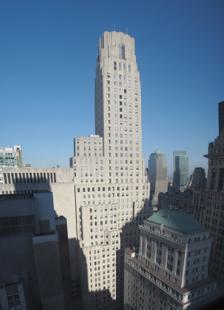
Building: 1 Wall Street
Country: United States of America
Year built: 1931
Residential skyscraper in Manhattan, New York Not to be confused with 1 Wall Street Court ; Wall Street 1 (film) ; Wallstreet 1 (computer) ; or 48 Wall Street , also known as the Bank of New York Building. 1 Wall Street Seen from the east in 2010 General information Type Mixed use (residential and commercial) Architectural style Art Deco Location Manhattan , New York Country United States Coordinates 40°42′26″N 74°00′42″W / 40.70722°N 74.01167°W / 40.70722; -74.01167 Construction started 1929 (original building) 1963 (annex) Completed 1931 (original building) 1965 (annex) Opening March 24, 1931 Renovated 2018–2023 Owner Macklowe Properties Height Roof 654 ft (199 m) Top floor 52 Technical details Floor count 50 Floor area 1,165,645 sq ft (108,292.0 m 2 ) Lifts/elevators 41 Design and construction Architect(s) Ralph Walker Developer Irving Trust Main contractor Marc Eidlitz References New York City Landmark Designated March 13, 2001 Reference no. 2029 Designated entity Original building: exterior New York City Landmark Designated June 25, 2024 Reference no. 2679 Designated entity Red Room: interior U.S. Historic district Contributing property Part of Wall Street Historic District Reference no. 07000063 1 Wall Street (also known as the Irving Trust Company Building , the Bank of New York Building , and the BNY Mellon Building ) is a 654-foot-tall (199 m) Art Deco skyscraper in the Financial District of Lower Manhattan , New York City. The building, which occupies a full city block , consists of two sections. The original 50-story building was designed by Ralph Thomas Walker of the firm Voorhees, Gmelin and Walker and constructed between 1929 and 1931 for Irving Trust , an early-20th-century American bank. A 28-story annex to the south (later expanded to 36 stories) was designed by the successor firm Voorhees, Walker, Smith, Smith & Haines and built between 1963 and 1965. The limestone facade consists of slight inwardly-curved bays with fluting to resemble curtains. On the lower stories are narrow windows and elaborate entrances. The massing of 1 Wall Street incorporates numerous small setbacks , and there are chamfers at the corners of the original building. The top of the original building consists of a freestanding tower with fluted windowless bays. The facade of the annex is crafted in a style reminiscent of the original structure. The original building has an ornate lobby, known as the Red Room, with colored mosaics. The 10th through 45th floors were originally rented to tenants, while the other floors contained offices, lounges, and other spaces for Irving Trust. After 1 Wall Street was converted to a residential building, the upper stories were divided into 566 condominium apartments. At the time of its construction, 1 Wall Street occupied what was one of the most valuable plots in the city. The building replaced three previous structures, including the Manhattan Life Insurance Building , which was once the world's tallest building. After Irving Trust was acquired by the Bank of New York (BNY) in 1988, 1 Wall Street served as the global headquarters of BNY and its successor BNY Mellon through 2015. After the developer Harry Macklowe purchased the building, he renovated it from 2018 to 2023, converting the interior to residential units with some commercial space. The building is one of New York City's Art Deco landmarks , although architectural critics initially ignored it in favor of such buildings as the Empire State Building and the Chrysler Building . The exterior of the building's original section was designated as a city landmark in 2001, and the Red Room was similarly designated in 2024. In addition, the structure is a contributing property to the Wall Street Historic District , a National Register of Historic Places district created in 2007. Site 1 Wall Street occupies an entire city block in the Financial District of Lower Manhattan in New York City. The site is bounded by Broadway to the west, Wall Street to the north, New Street to the east, and Exchange Place to the south. 1 Wall Street is adjacent to the Adams Express Building , 65 Broadway , the Empire Building , Trinity Church , and Trinity Church's churchyard to the west; the American Surety Company Building to the north; 14 Wall Street to the northeast; the New York Stock Exchange Building to the east; and 52 Broadway to the south. Entrances to the New York City Subway 's Wall Street station , served by the 4 and ​ 5 trains, are adjacent to the building. Because of the curves in the facade , the original structure does not completely occupy its full land lot ; instead, 180 square feet (17 m 2 ) is used as a sidewalk. At the chamfered corners of the building, the facade is recessed as much as 7.5 feet (2.3 m) from the lot line. Under municipal law, any private land that was adjacent to public property (but not clearly marked as such) would eventually revert to the government of New York City . Consequently, when 1 Wall Street was built, its main occupant Irving Trust embedded small metal plaques to delineate the boundaries of its lot, thereby preventing the city government from seizing the land. Architecture The original building was designed by Ralph Walker of the Voorhees, Gmelin and Walker in the Art Deco style. The annex was designed by Voorhees, Gmelin and Walker's successor firm Voorhees, Walker, Smith, Smith & Haines . Everett Meeks, the dean of the Yale School of Art , was the original building's design consultant. The original building reaches 50 stories and stands 654 feet (199 m) tall. The southern annex was originally 28 stories tall with a height of about 391 feet (119 m), but it was expanded in 2019 to 36 stories with a height of about 494 feet (151 m). SLCE Architects designed the building's residential conversion in the late 2010s and early 2020s, including the addition to the southern annex. Dormer structures of up to two stories are located on the tops of both sections. Although author Daniel Abramson said 1 Wall Street was "Art Deco in many respects", historian Anthony Robins characterized the building as being "Gothic Modern—a skyscraper reflection of Trinity Church". Walker had designed other Art Deco buildings in the New York City area, mainly telecommunications structures. These included the Barclay–Vesey Building (1927), New Jersey Bell Headquarters Building (1929), 60 Hudson Street (1930), and 32 Avenue of the Americas (1932), as well as telephone buildings in upstate New York . Architectural writer Robert A. M. Stern characterized 1 Wall Street as "Walker's only completed skyscraper". Form and facade Entrance to 1 Wall Street 1 Wall Street's facade is made primarily of limestone. This contrasts with the brick facades of Walker's telecommunications buildings, the use of which was likely influenced by Dutch and German Expressionism . At the time of 1 Wall Street's construction, limestone was a relatively expensive material and was rarely used for a building's entire facade, with cheaper brick being used instead. 1 Wall Street also contains numerous setbacks on its exterior. Though setbacks in New York City skyscrapers were mandated by the 1916 Zoning Resolution to allow light and air to reach the streets below, they later became a defining feature of the Art Deco style. The facade has uninterrupted vertical piers , similar to other Art Deco buildings. Although the piers emphasize the building's height, Walker said this effect was not the main goal of his design. Original building The original 1931 building is on the northern portion of the site. The first twenty stories occupy almost the entire site. The building has a series of small setbacks starting at the 21st story and continuing until the 35th story, above which a slender tower rises. The setbacks on the Broadway and Wall Street elevations alternate with each other. The southern portion of the original building rises as high as a dormer on the 37th floor; the 36th floor is the highest that also connects to the annex. The original structure measures 179 feet (55 m) on Broadway by 102 feet (31 m) on Wall Street. The tower stories, from the 37th to the 48th floors, measure 60 by 80 feet (18 by 24 m) each. The top two stories constituted an executive penthouse. Walker's design emphasized the decorative details of the building's facade; by contrast, other early-20th-century skyscrapers in Lower Manhattan had emphasized the massing . The facade includes indented vertical bays with fluting , which are arranged like curtains, although the facade could also resemble a cliff-like natural shape from different angles. Walker said the building would "have 200 thousand people looking at it from all sides" in a single year, including workers and pedestrians, and he wanted them to have "mental relief and pleasure" when viewing it. Walker also said he "tried to superimpose one rhythm upon a basic rhythm"; as such, he treated the facade as a series of "rhythmic motifs" in different sizes. The resulting concave bays were angled inward at a pitch of 1:9. Each of the bays is separated by curved, projecting piers that rise to each setback. Several piers also have vertical incisions for emphasis. The windows of the original building contained custom curved frames to fit into the facade, which added $40,000 to the construction cost. The base of the original building is composed of the lowest three stories. The section of the base along Wall Street is eight bays wide, with a double-width entrance in the middle of the Wall Street facade, which is reached by a short flight of stairs and leads to the main lobby. The entryway is framed by a jagged portal. The sections of the base on Broadway and New Street are seventeen bays wide. On the New Street elevation, the name "Voorhees, Gmelin & Walker" is printed in cursive script. There is an exposed granite basement on New Street with a service entrance. On the upper floors, each of the bays has a single sash window on each floor. The northwestern and northeastern corners of the building are both chamfered, which respectively connect the western and eastern elevations of the facade with the northern elevation. Annex The southern annex, completed in 1965, is also mostly made of limestone. On the New Street side, there are setbacks above the 5th and 10th floors; the building then rises as a slender slab with setbacks on the 29th, 34th, and 35th floors. Along Broadway, the facade of the annex was originally recessed behind that of the original building by two bays . In 2018, a glass-clad entrance to the retail space was constructed in front of the annex. The entrance structure ranges between one and seven stories high. The facade of the 2018 addition projects forward to the facade of the original structure. Eight stories were also built atop the initial portion of the annex. In total, according to zoning documents, the annex measures 180 feet (55 m) on Broadway and 132.5 feet (40.4 m) on Exchange Place. Features External videos Tour an Art Deco Masterpiece, The Daily 360 , The New York Times The building contains 10 elevators as of 2019, compared with 43 elevators and 14 escalators prior to the building's residential conversion. When built, 1 Wall Street had 29 elevators, some of which were near the building's exterior walls. Irving Trust had six private elevators accessed from Wall Street. There were three groups of elevators in the rest of the building, serving the lower, intermediate, or upper floors; these elevators could be reached from Broadway, New Street, or the subway. Because the New Street side of the building was lower than the Broadway side, engineers configured the original elevator shafts so that double-deck elevators could be installed if necessary, but these double-deck elevators were never built. At its completion, 1 Wall Street was the first office structure in Lower Manhattan to use alternating current for electric power. It included a network of pneumatic tubes for sending documents between floors. When 1 Wall Street was converted to residential use, all of the elevators were moved to the center of the building. There is 1,165,645 sq ft (108,292 m 2 ) of interior space, of which the original building had 500,000 square feet (46,000 m 2 ) of floor space. The original building's first through 21st stories each spanned 15,000 square feet (1,400 m 2 ). There are also five basement levels under the original structure, three of which are below sea level. A corridor inside 1 Wall Street's basement, stretching between Broadway and New Street, provided access to the northbound platform of the Wall Street station, but it had been converted to a communications room by 2000. Upon the building's opening, Irving Trust occupied the basements, lowest ten floors, and uppermost three floors. Following its residential conversion, 1 Wall Street contained 678,000 square feet (63,000 m 2 ) of residential space and 166,000 square feet (15,400 m 2 ) of commercial space. The top stories of the annex (completed in 2023) were largely built as voided slabs ; hollow plastic spheres were embedded into the concrete floor slabs to reduce the slabs' weight. The glass retail addition is cantilevered outward from the original annex, avoiding the need to drill into the Wall Street subway station, which is located directly underneath the retail addition. Red Room and lobby Interior of the Red Room At ground level is the Red Room. Walker and his associate Perry Coke Smith designed the room, while artist Hildreth Meière was hired as a "color consultant". The space was intended mainly as a reception room for the bank and was accessed primarily from Wall Street to the north. The Red Room had no tellers' counters since Irving Trust was a commercial bank , rather than a savings bank . Lewis Pierson of Irving Trust described the Red Room as a place "where we shall meet our customers and friends". Unlike earlier banking rooms such as those in the Williamsburgh Savings Bank Building and National City Bank Building , the Red Room did not contain classical-style decorations. The Red Room measures 100 feet (30 m) long from west to east and 40 feet (12 m) wide from north to south. The ceiling is variously cited as measuring 30 feet (9.1 m), 33 feet (10 m), or 37 feet (11 m) high. The room is shaped like an oblong polygon, and there are few right angles within the space. On the north wall is a bronze-clad entrance vestibule, while on the south wall are frosted double glass doors leading to the elevator foyer. There are arched windows on the eastern and western walls, as well as doors on the northern and southern walls. Each of the windows to the east and west has a deep sill, and there are also lancet windows on either side of the entrance to the north. There are radiators with ornate bronze grilles beneath each window. When Irving Trust occupied the building, the Red Room had some chairs and desks. The brokers' loan officers had desks next to the eastern wall, while the officers of Irving Trust's city office sat at desks near the western wall. Because the building was completed just after the Wall Street Crash of 1929 , the Red Room's design included ornate materials to attract customers. The floor is made of red terrazzo tiles. Walker and Smith personally supervised the creation of the floor tiles in Berlin. The walls and ceilings are decorated with 8,911 square feet (827.9 m 2 ) or 13,000 square feet (1,200 m 2 ) of mosaics, which were designed by Meière and manufactured by the Ravenna Mosaic Company in Long Island City and Berlin. The color scheme of the mosaic ranges from red-on-blue on the walls to gold-on-black on the ceiling. The tiles gradually become lighter on the upper portions of the walls, drawing visitors' attention toward the ceiling. The mosaic also contains abstract gold patterns. The rest of the walls is made of Pyrenees black marble, and the columns are made of Verona red marble, similar to a design used in the Stockholm City Hall . The two columns are placed on an east-west axis and have bronze capitals. At the northern and southern ends of the room, the ceiling slants slightly upward. South of the entrance is a foyer that runs between Broadway and New Street, with two polygonal piers. The foyer in turn connected directly to the building's elevators. The Broadway and New Street lobby had walls made of Pyrenees black marble. The ceiling also had an allegorical painting measuring 20 by 66 feet (6.1 by 20.1 m), depicting the influence of wealth on the creation of beauty. Meière and Kimon Nicolaïdes designed the painting. When the annex was built, the expanded lobby floor was clad in travertine , and the original lobby's ceiling was covered with a dropped ceiling . Upper floors As with other early-20th-century skyscrapers in the Financial District, the lower stories had large floor areas for the building's primary tenant, Irving Trust, while the upper stories were smaller. The lowest 21 floors each spanned about 15,000 square feet (1,400 m 2 ). Irving Trust occupied the first ten stories, using their large floor areas to house its clerical staff. The second floor originally contained Irving Trust's Wall Street office, which served businesses in the Financial District. The third floor was for the bank's corporate and personal trust divisions. The fifth floor had the bank's executive offices, wainscoted with wood from around the world, while the sixth floor accommodated the out-of-town and foreign divisions and a telephone room for long-distance calls. The 10th through 45th floors were rented to outside tenants. Voorhees, Gmelin & Walker were not responsible for the layout of the offices, instead hiring specialists for that task. Architectural firms also designed some of the offices; for example, the Fiduciary Trust Company 's 30th-story offices were designed by Delano and Aldrich , while the offices on the 31st story were designed by Cross & Cross . Generally, law firms and financial firms leased entire stories for themselves. These included brokerage house Bear Stearns , which hired H. J. Horvath & Company and designer W. A. Zwicke to subdivide its 10th-floor space into various offices and other rooms. Irving Trust's dining room was on the 46th floor. The directors' room, on the 47th floor, was decorated with 18-foot-high (5.5 m) wooden wainscoting, and there were directors' chairs arranged in a semicircle. The stories above it had dining spaces and a three-story observation lounge; these spaces had Art Deco furnishings. The executive lounge, at the 49th story, had a ceiling made of gold-leaf seashells, as well as walls covered with multicolored patterned fabrics. The executive lounge also had a triple-height ceiling, fluted walls, teak floors, and a fireplace, as well as four full-height windows that faced each of the cardinal directions. The walls were also decorated with depictions of Native American war bonnets. Since 1 Wall Street's residential conversion, there have been 566 condominium apartments, of which 304 are studios and one-bedroom units. Forty-seven of the condominiums have private decks. The condominiums were designed by SLCE Architects. The upper three floors were converted into a three-story penthouse apartment with 12,965 square feet (1,204.5 m 2 ), four bedrooms and four bathrooms, as well as a private library and chef's kitchen. Several of the units are model apartments, which are shown to prospective buyers and were designed by FrenchCalifornia, Elizabeth Graziolo, and Cyril Vergniol. The amenities include a 75-foot (23 m) indoor swimming pool, 39th-floor observation deck, library, golf simulator, dog spa, and playroom, as well as a lounge and a private restaurant. The building also contains communal spaces with kitchens, phone booths, AV equipment, and printers. These amenities are mostly clustered in the annex, occupying the 38th and 39th floors. Lifetime Fitness  operates an athletic club within the building, and there is also a coworking space known as One Works. Vault Irving Trust's bank vault , weighing 5,000 short tons (4,500 long tons; 4,500 t), was located 69 to 72 feet (21 to 22 m) below ground level. At the time of the building's 1931 completion, the vault was the second-largest in the city and third-largest in the world, behind those of the Federal Reserve Bank of New York Building and the Bank of England . The vault was encased on three sides by a 6-foot-thick (1.8 m) wall composed of iron, steel, and concrete; the fourth side was composed of 3 feet (0.91 m) of concrete and a thick layer of metal. The vault had three stories, of which the top level was used by safe-deposit customers, and the lower floors stored Irving Trust's own fortunes. Each story had 2,700 square feet (250 m 2 ) of space. There were six vault doors, each measuring 30 inches (760 mm) thick; the doors were laced with chemicals that reportedly emitted "paralyzing fumes" if a robber tried to open the door using a blowtorch. The two main doors on the upper level, and one door on each of the other levels, weighed 45 short tons (40 long tons; 41 t) each. A tank of water, as well as chemical, electrical, and mechanical systems, were used to deter break-ins. History Previous structures Northern portion The windows at 1 Wall Street Since the settlement of New Amsterdam in the 17th century, only three buildings on the northern portion of the current skyscraper's site had carried the address 1 Wall Street. The first was a 17th-century stone house, and the second was built in the 19th century. The third such structure was an 18-story office building built in 1907 and designed by St. Louis -based firm Barnett, Haynes & Barnett . The structure was known as the "Chimney Building" or the " 'chimney corner' building", and its footprint measured only 29 by 39 feet (8.8 by 11.9 m). The Chimney Building was developed by a syndicate from St. Louis, headed by Festus Wade of the St. Louis Mercantile Trust Company. In mid-1905, the company paid $700,000 [ ii ] for the 1,131-square-foot (105.1 m 2 ) plot, or an average of $576 per square foot ($6,200/m 2 ). [ iii ] The next year, the syndicate announced that it would start erecting an 18-story structure at 1 Wall Street. The Chimney Building was completed in 1907, and for years afterward, its site was the world's most valuable. Adjoining the Chimney Building were between three and five other structures, ranging from approximately 10 to 20 stories high. The oldest of these was the Union Trust Building, which was erected in 1889 and had 8-foot-thick (2.4 m) masonry walls because engineers of the time did not know how much steel the building required. One of the twelve-story structures surrounded the Chimney Building, and in 1926, this structure and the Chimney Building were sold to a syndicate of bankers. The writer Washington Irving , the namesake of the Irving Trust Company, had occupied a house at 3 Wall Street several years before the building's development. Southern portion The southern half of the block had two structures: the Manhattan Life Insurance Building on the north and the Knickerbocker Trust Company Building to the south. The 18-story Manhattan Life Building, completed in 1894, was in the middle of the block, at 64 Broadway. That structure was slightly extended north in 1904 to encompass all lots between 64 and 70 Broadway. The Knickerbocker Trust Company bought the land immediately south of the Manhattan Life Building in early 1906, and finalized building plans the next year. The 22-story Knickerbocker Trust building at 60 Broadway was completed in 1909 and contained a ground-floor banking room, a private penthouse restaurant, and eight elevators. There was a 23-foot-wide (7.0 m) space between the Manhattan Life and Knickerbocker Trust buildings. A 10-inch (0.3 m) strip of land on the northern side of the gap was sold to John E. Schermerhorn in 1912. The Schermerhorn family subsequently built an eight-story taxpayer building at 62 Broadway, within the 23-foot-10-inch-wide (7.3 m) gap. Development The western facade from Rector Street The idea for the current skyscraper was attributed to Irving Trust president Harry Ward. Since its founding in 1851, Irving Trust had merged with numerous other banks in preceding years, and the firm had outgrown its offices, which were split between 60 Broadway, the Equitable Building , and the Woolworth Building . When the building was proposed, the bank was known as American Exchange Irving Trust, having merged in 1926 with the American Exchange-Pacific National Bank. During the mid- and late-1920s, many Art Deco office buildings were constructed in New York City, peaking around 1929 and 1930. Additionally, banks in Manhattan were clustering around Wall Street, and the corner of Broadway and Wall Street was seen as a valuable location. Planning By April 1928, the Central Union Trust Company controlled the buildings from 64 to 80 Broadway, and reportedly planned to build a 36-story structure at the site of the Chimney Building. The following month, American Exchange Irving Trust bought the Chimney Building along with three adjacent structures at 7 Wall Street, and 74 and 80 Broadway, in exchange for $5.5 million in cash and a $9 million mortgage . [ iv ] The transaction cost approximately $725 per square foot ($7,800/m 2 ). Following the sale, the Central Union Trust Company moved to the Manhattan Life Building and modified the structures at 60, 62, and 70 Broadway. Immediately after the purchase, Irving Trust announced it would erect an office building on the site. This announcement occurred amid an increase in the number of large banks in New York City. The company's board of directors founded a sub-committee for construction oversight, and several Irving Trust employees formed the One Wall Street Unit to coordinate logistical planning for the new skyscraper. Thirty-five potential architects were identified and interviewed extensively. Ultimately, in June 1928, Voorhees, Gmelin and Walker were hired to design the structure, and Marc Eidlitz was hired as builder. Voorhees, Gmelin and Walker filed plans with the Manhattan Bureau of Buildings the next month. The initial plans, known as Scheme B1, called for a 46- or 52-story building on a plot of 178 by 101 feet (54 by 31 m); they called for two banking rooms at ground level. Walker and his associate Perry Coke Smith designed a large banking room called the Red Room for the lower stories, and Walker hired Hildreth Meière to design the mosaics for the Red Room. Smith and Meière collaborated on the Red Room's color scheme, while Lynn Fausett helped draw out the designs for the room. An August 1928 memorandum between the architects and Irving Trust prompted several changes to the plans. Among those were separate elevators for bank employees and rental tenants; the removal of retail spaces and luncheon clubs; and the addition of a common reception lobby. In October 1928, local newspapers reported that Irving Trust had accepted "final plans" for a 44-story building rising 560 feet (170 m). This design resembled the current structure, with setbacks and a curving facade. The actual final plans, filed in June 1929, provided for a 50-story structure. The 1929 plans were released after Irving Trust applied for, and received, a zoning variance that allowed the base's first setback to be higher than would normally be allowed. The variance also allowed for a shallower setback, and the tower was allowed to cover more than 25 percent of the lot, the maximum lot coverage ratio typically allowed under the 1916 Zoning Resolution. Construction Construction on the site of 1 Wall Street began in May 1929, with the demolition of the four buildings on the northern portion of the site. Several engineering professors from Columbia University were hired as consultants for the demolition process. Work was complicated by the fact that one of the previous buildings on the site had extremely sturdy walls ranging from 4 to 10 feet (1.2 to 3.0 m) thick. The Indiana Limestone Company was hired to supply the building's Indiana limestone . During December 1929, Ward sent engraved letters to 500 nearby property owners, apologizing for the noise created during the riveting process; this generated positive publicity for the building in both the local and national press. The ceremonial cornerstone was laid on January 15, 1930. During the construction process, nearby structures such as Trinity Church were shored up. That March, Irving Trust signed an agreement with the Interborough Rapid Transit Company —at the time, one of the operators of the city's subway system—to build three new entrances to the Wall Street station on Broadway and another entrance in 1 Wall Street's basement. Excavations began in July 1930, and work on the building itself began that August. The frame involved the installation of 250,000 rivets and was completed within five months of the groundbreaking without any serious incidents. The Ravenna Mosaic Company was hired to manufacture mosaics for the Red Room, and six workers from a mosaic-tile labor union helped Ravenna's workers install the mosaics. When the steel frame topped out on May 12, 1930, workers hoisted an evergreen tree to the top of the frame. While the workers were securing the final rivets, a hot steel rivet fell from the building's top and hit a truck below, narrowly missing the truck driver's head and causing a small fire on the street. The exterior was completed by August 1930. Several hundred boxcars were used to transport the building's Indiana limestone to New York City; according to railroad workers, it was the largest-ever such order. Before being used in the building, the limestone blocks went to a workshop in Long Island City, where they were carved to meet the building's specifications. Irving Trust use By December 1930, Irving Trust announced that 80 percent of the space had been leased in the nearly-completed building. Tenants started moving into 1 Wall Street by mid-March 1931, before its formal opening, at which point it was 85 percent occupied. Among the tenants were several members of the New York Stock Exchange and Curb Exchange . The Irving Trust Company moved into the building on March 23, 1931. Two hundred guards armed with machine guns moved the bank's $8 billion holdings [ vi ] from its former location at the Woolworth Building. The same day, 1 Wall Street opened to public use, with thousands of visitors. By that time, the building was 90 percent occupied. Shortly afterward, the Fiduciary Trust Company of New York moved its banking quarters to the 30th floor, making that space the highest banking quarters in New York City. In a 1938 incident, an electrical transformer on the 21st-story setback blew up; though the windows shook, nobody was injured. An air-conditioning system was installed at 1 Wall Street in 1953, which was one of the largest air-conditioning retrofits ever undertaken in the New York City area at the time. The original building soon became too small to accommodate the operations of Irving Trust and its tenants. Accordingly, in 1961, Irving Trust purchased the three buildings at 60, 62, and 70 Broadway from Hanover Bank , thereby giving Irving Trust control of the entire block between Broadway, Wall Street, New Street, and Exchange Place. The company initially anticipated that the annex would cost $25 million. [ vii ] Voorhees, Walker, Smith, Smith & Haines were hired to design the annex, while Turner Construction was hired as the main contractor. By mid-1963, the site had been cleared; in advance of the work, Irving Trust subleased space at 2 Broadway . To finance construction, Irving Trust sold the building to a subsidiary, which then sold $30 million of secured notes to investors. [ viii ] Renovations also took place in the original building; tenants continued to use 1 Wall Street during construction, but the vault in the basement was emptied. A refrigeration plant was installed on the annex's roof to provide air-conditioning to both buildings, and cooling machinery was also installed in the basement. The project was finished by late 1965. Cornerstone, modified to contain the words "The Bank of New York" By 1980, Irving Trust had decided to relocate its operations center to another building near the World Trade Center . Between 1987 and 1988, Irving Trust was negotiating to merge with the Bank of New York (BNY), which at the time was headquartered nearby at 48 Wall Street . Irving Trust initially rejected buy-out offers from BNY because the latter had "undervalued" Irving Trust's assets such as 1 Wall Street. By October 1988, with a merger imminent, Irving Trust placed 1 Wall Street for auction; at the time, the building was valued at $250 million. [ ix ] BNY acquired Irving Trust in December 1988. BNY decided to sell its old headquarters at 48 Wall Street and relocate its headquarters to 1 Wall Street. BNY (renamed BNY Mellon in 2007 ) opened a museum on the 10th floor in 1998, which was dedicated to the history of both banks. During the same time, BNY hired Hoffmann Architects to conduct mortar repair and window replacements. While 1 Wall Street was not damaged following the September 11 attacks at the nearby World Trade Center in 2001, BNY's operations were disrupted, and 1 Wall Street had to be cleaned up. Sale and conversion By January 2014, BNY Mellon was looking to sell its headquarters, as it was moving to a location with less space. In May 2014, BNY Mellon sold the building to a joint venture led by Harry B. Macklowe 's Macklowe Properties for $585 million, though BNY Mellon continued to occupy the building until September 2015. Macklowe wanted to add up to 174,000 square feet (16,200 m 2 ) of retail space at the base. Renovation Macklowe initially planned to make 1 Wall Street a mixed-use residential and office building, and he wanted to rent out 65 percent of the residences. In early 2017, Macklowe announced that the building would be almost entirely residential condominiums , since an all-residential building, owned by its tenants, would require less debt . Macklowe Properties partnered with former Prime Minister of Qatar Hamad bin Jassim bin Jaber Al Thani in a bid to convert the office property into 566 condos with retail at the base. The renovation was originally supposed to be designed by Robert A.M. Stern Architects , who were replaced by SLCE Architects . Ashe Leandro , Deborah Berke Partners , and Moed de Armas and Shannon also redesigned parts of the building, and Deutsche Bank provided a $750 million mortgage loan for the conversion. At the time, the project was the largest conversion of office space to residential space in New York City, covering nearly 1.2 million square feet (110,000 m 2 ). 1 Wall Street's glass addition As part of the renovation, 34 elevators and 16 escalators were removed. The original layout of the building included elevators near the perimeter wall, but this took up usable space near windows. As such, Macklowe removed 20 of the elevators that served upper floors and added 10 new elevators in the building core; new stairs were also constructed to replace the existing stairs. The demolition of the interior was completed in November 2018. The Red Room was restored between 2016 and 2018, in advance of its conversion into a retail space. The Red Room's restoration used tiles that had been placed in storage and unused when the building was originally erected. The facade was restored using stone from the quarry that had supplied the material for Walker's original building. Eight stories were added to the southern annex, and the third floor was demolished to make a higher ceiling for the retail space. A new entrance was also constructed on Broadway, with a design based on one of Walker's unrealized plans for the building. Whole Foods Market leased a 44,000-square-foot (4,100 m 2 ) storefront in 2016, and Life Time Fitness signed a 74,000-square-foot (6,900 m 2 ) lease for a gym on the lowest four floors in 2019. Macklowe originally hired Core Real Estate to market the apartments. However, he replaced Core with Compass, Inc. , in December 2020, prompting Core to sue Macklowe for unpaid brokerage fees. Sales of residential units were launched in September 2021. By March 2022, Macklowe and Al Thani planned to refinance 1 Wall Street for $1.1 billion, using the proceeds to pay off construction costs and outstanding debt. At that point, the renovation was projected to be completed by the end of 2022. French department store Printemps announced that September that it would open a store at 1 Wall Street, covering 55,000 square feet (5,100 m 2 ) on two floors. The Printemps store, which is planned to open in March 2025, will use the Red Room. Post-renovation and sales struggles The Whole Foods store at the building's base opened in January 2023. The first residents were scheduled to move into the building that March, and construction was officially completed that month. Macklowe received a $300 million inventory loan for the building in October 2023 after sales underperformed expectations. At the time, there were 479 unsold units out of 566 total apartments, and the project had cost $2.9 billion to date. Sales remained lower than expected; by February 2024, only about 100 apartments had been sold. Asian investors comprised about half of the condominium owners by that year, but such sales were slowing down due to new export controls in China. Industry experts consulted by The Real Deal cited two other reasons for the lagging sales: the condos were overpriced compared to similar units nearby, and there was a general oversupply of vacant residential units in the Financial District. In May 2024, Macklowe replaced the sales agents from Compass, Inc., with two brokers from Macklowe Properties. Impact Critical reception 1 Wall Street received an accolade from the Broadway Association in 1931; the association designated the building as the "most worthy of civic endorsement" out of all structures erected around Broadway in 1930. A writer for the New York Evening Post called Meière's lobby mural "one of the most costly and beautiful pieces of mural decoration ever attempted in the United States". Eugene Clute of Metal Arts magazine described the walls as "a rich, free-hanging fabric" and "a cage set within the frame of the building and finished with a lining that has no more structural significance than the lining of my lady's work basket". Architectural critics of the mid-20th century generally ignored the building in favor of more widely renowned structures, such as the Empire State Building , the Chrysler Building , and 40 Wall Street . Lewis Mumford criticized 1 Wall Street's facade for not accurately representing its internal design, saying: "Chaste though that exterior is, it is mere swank, and unconvincing swank at that". Because of Irving Trust's role as a receiver for bankrupt companies, 1 Wall Street was called the "Central Repair Shop for Broken Businesses". Architectural historian Robert A. M. Stern wrote in his 1987 book New York 1930 that 1 Wall Street's proximity to other skyscrapers including 70 Pine Street , 20 Exchange Place , 40 Wall Street, and the Downtown Athletic Club "had reduced the previous generation of skyscrapers to the status of foothills in a new mountain range". Daniel Abramson wrote in 2001 that the "corner and tower treatments appear blocky and conventional" compared to 70 Pine Street, though 1 Wall Street was still distinguished in its massing and the curves in its facade. Later architectural critics also praised the structure. Ada Louise Huxtable of The New York Times wrote in 1975 that 1 Wall Street was an "Art Deco masterpiece". In a 2001 analysis, the Times characterized the Empire State Building, the Chrysler Building, and 1 Wall Street as three great Art Deco buildings in New York City. Stern stated that in 1 Wall Street's design, "structure became an unseen prop for poetry"; he further called the building's form "a natural precipice of stone shaped by erosion". Architectural writer Eric P. Nash called 1 Wall Street "one of the most delicate, even feminine, skyscrapers ever built". After the building's residential conversion was completed in 2023, a Daily Beast reporter wrote that the structure's conversion could be a model for other office-to-residence conversions. Adriane Quinlan of Curbed contrasted the building with Macklowe's ultra-luxury tower at 432 Park Avenue , calling 1 Wall Street "Macklowe's tower for the working, rather than the obscenely, rich". Ian Volner, writing for Curbed in 2024, described the Red Room as "an over-the-top dream of period pizzazz that makes Baz Luhrmann 's Gatsby look like a work of sober realism". Landmark designations In 2001, the New York City Landmarks Preservation Commission (LPC) designated the original portion of 1 Wall Street as an official city landmark. The designation only included the exterior of the original building and did not extend to the southern annex. The Red Room's interior was not given a separate interior-landmark designation because such designations at the time were reserved for publicly accessible spaces. Since the Red Room could only be used by BNY Mellon workers at the time of the exterior designation, the LPC considered it to be closed to the public. The LPC agreed in December 2023 to hold hearings on whether to designate the Red Room's interior as a landmark, and the Red Room was designated as an interior landmark on June 25, 2024. As a result of the exterior landmark designation's limited scope, most of the modifications made during the 2010s condominium conversion, such as the glass retail addition, were made to the annex. Changes to designated landmarks required the commission's approval, but the annex was out of the commission's scope. In 2007, the building was designated as a contributing property to the Wall Street Historic District , a National Register of Historic Places district. See also Art Deco architecture of New York City List of buildings and structures on Broadway in Manhattan List of tallest buildings in New York City List of New York City Designated Landmarks in Manhattan below 14th Street References Notes Explanatory notes